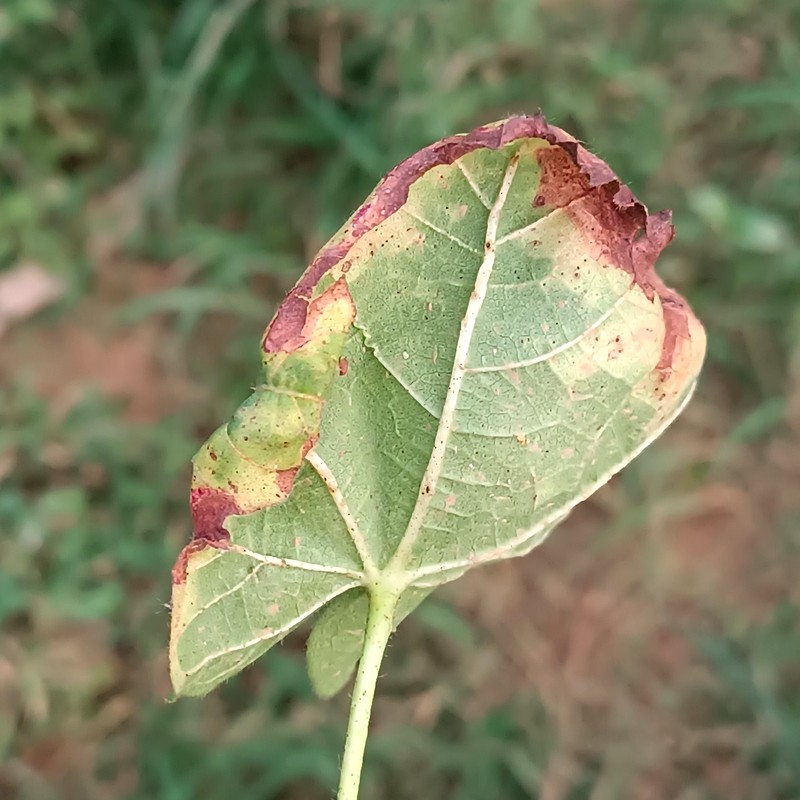
Label: Leaf Redding